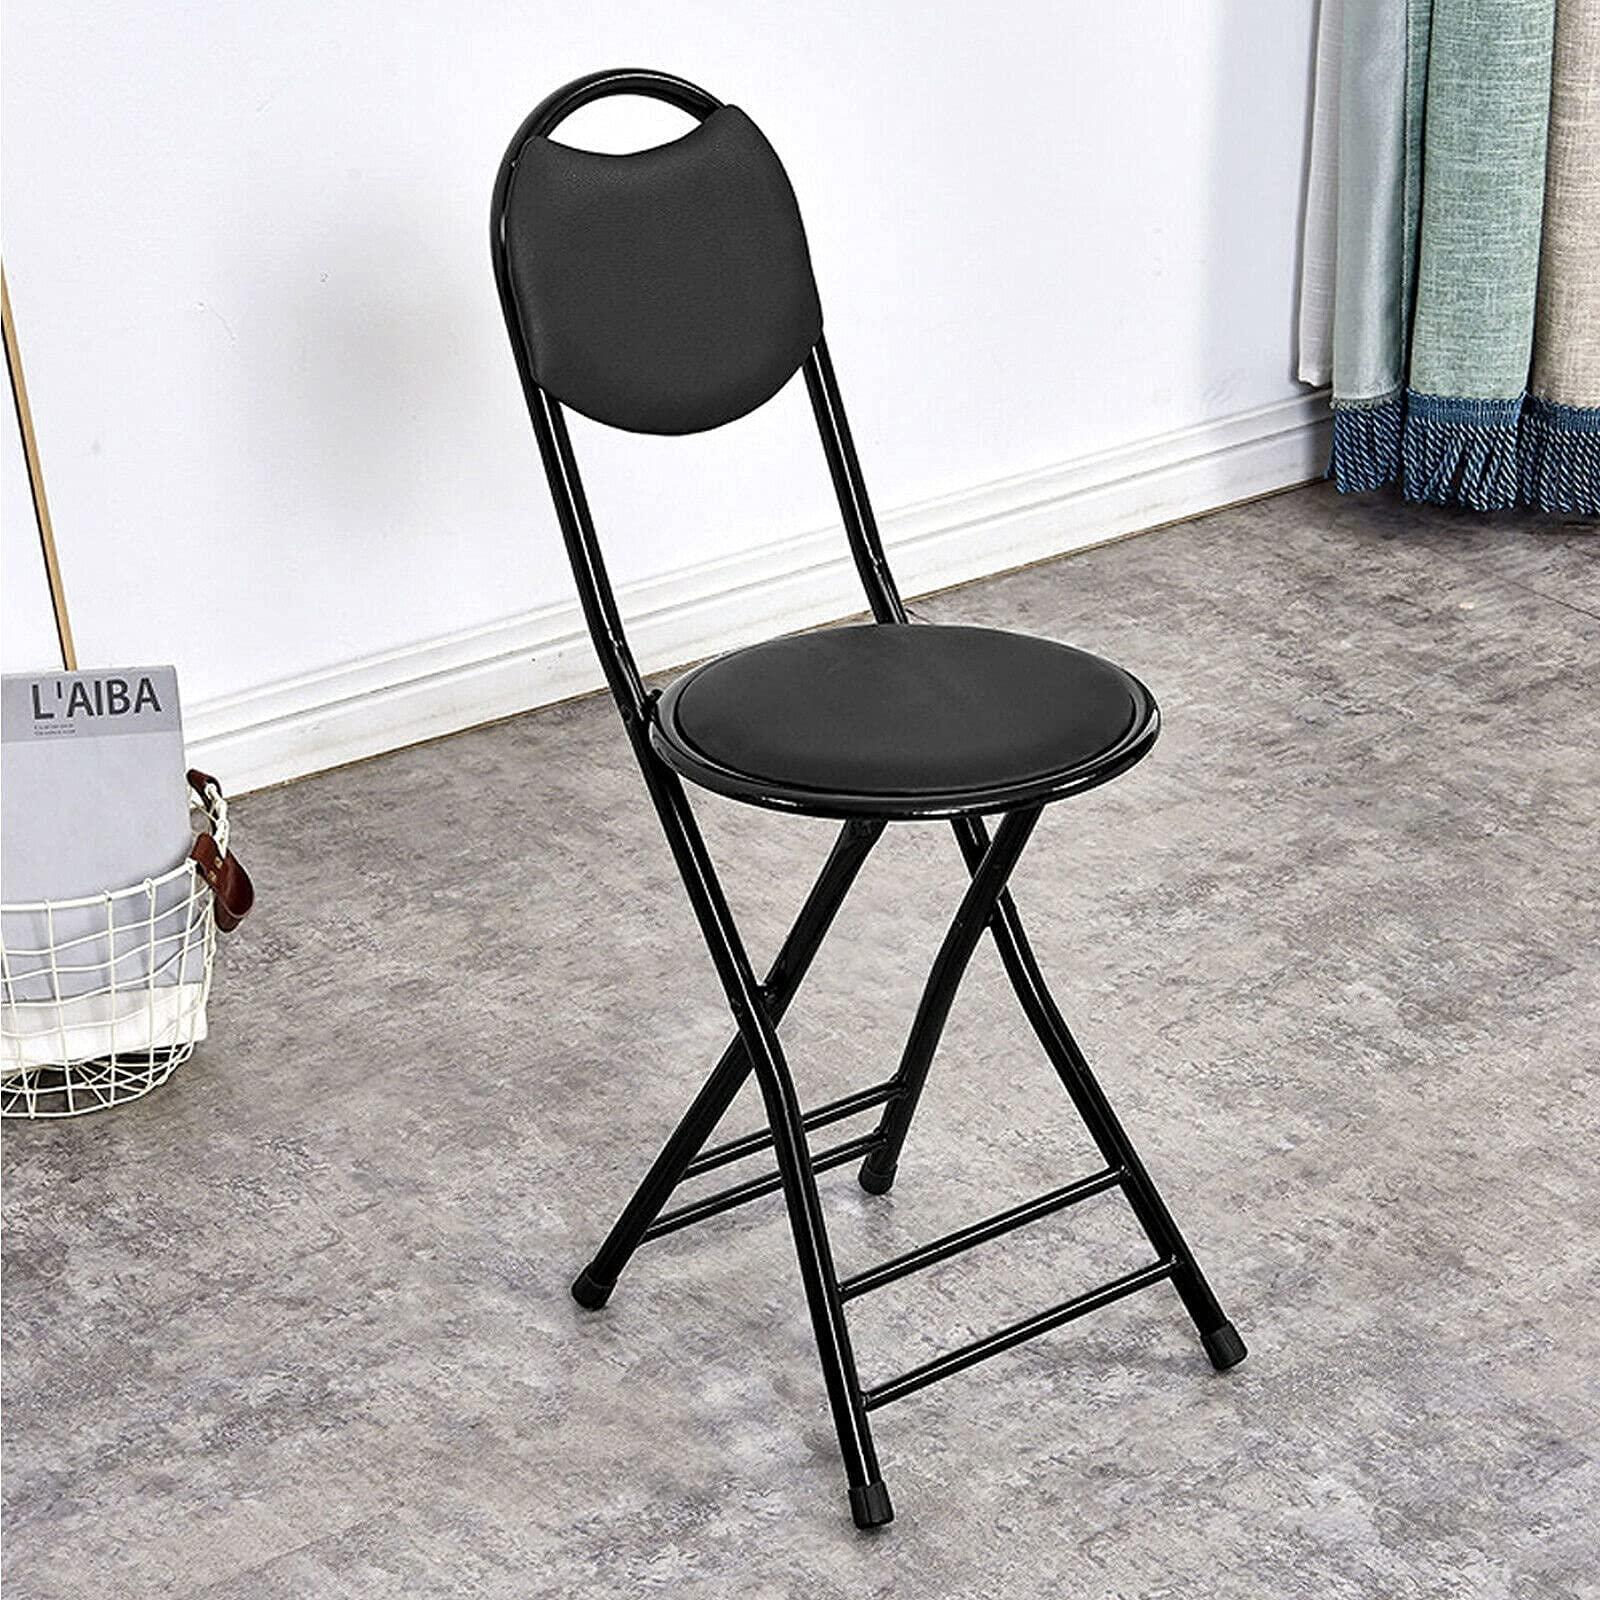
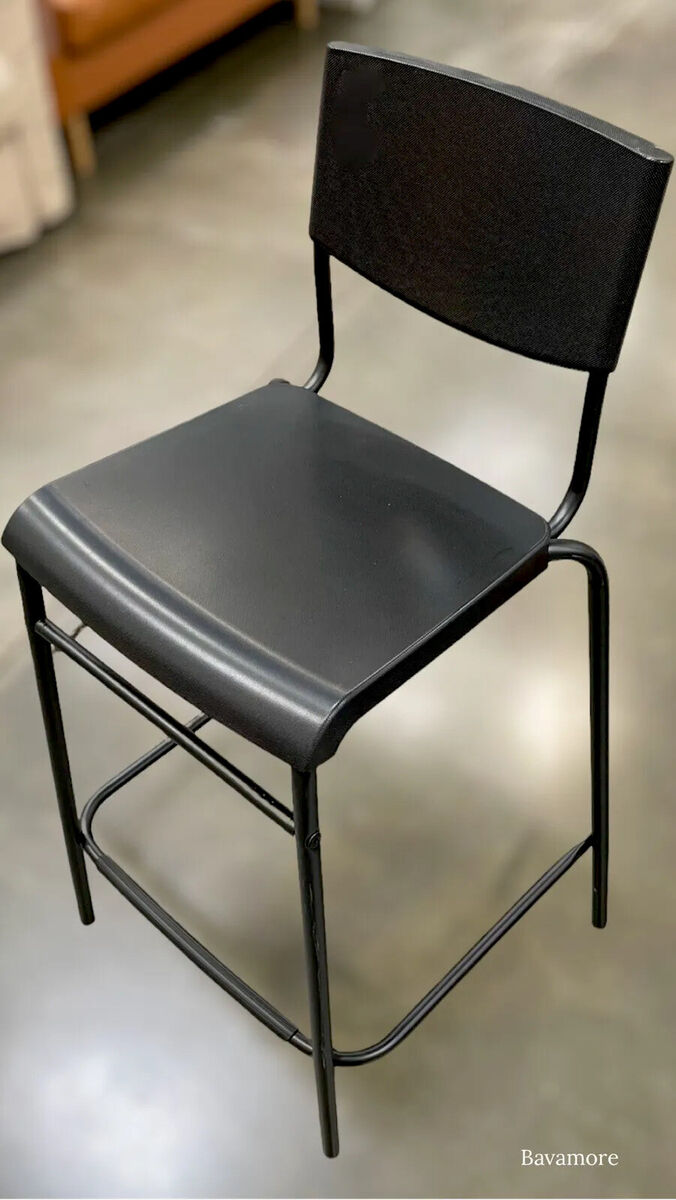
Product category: stool
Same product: no